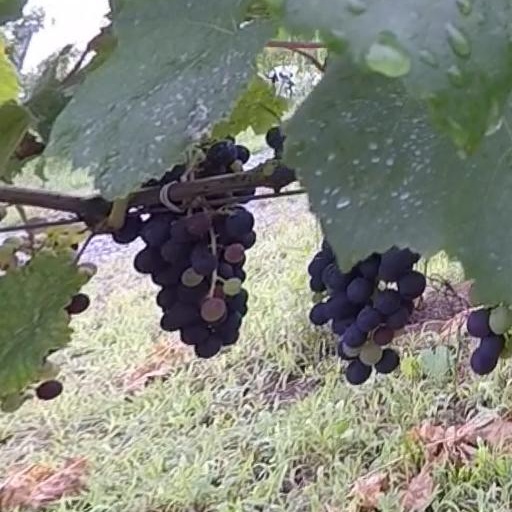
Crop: grape